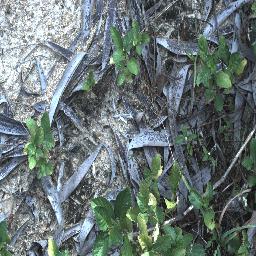
Label: snake_weed